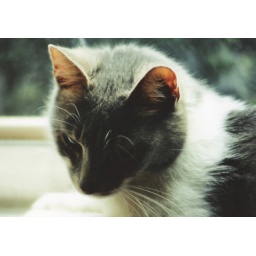
cat in the window